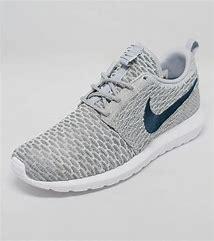
Brand: Nike
Model: Roshe One